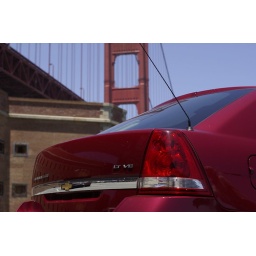
a view of the golden gate bridge with our rental car in the foreground